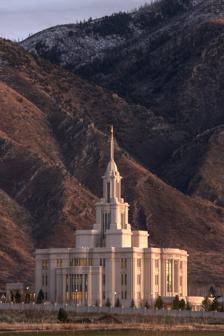
Building: Payson Utah Temple
Country: United States of America
Year built: 2015
Payson Utah Temple Number 146 Dedication June 7, 2015, by Henry B. Eyring Site 10.63 acres (4.30 ha) Floor area 96,630 sq ft (8,977 m 2 ) • News & images Church chronology ← Córdoba Argentina Temple Payson Utah Temple → Trujillo Peru Temple Additional information Announced January 25, 2010, by Thomas S. Monson Groundbreaking October 8, 2011, by Dallin H. Oaks Open house April 24-May 23, 2015 Current president Rodolfo Alalay Carlos Location Payson, Utah , U.S. Geographic coordinates 40°1′7.52″N 111°44′54.07″W / 40.0187556°N 111.7483528°W / 40.0187556; -111.7483528 Baptistries 1 Ordinance rooms 3 Sealing rooms 7 Clothing rental Yes Notes A public open house was held from April 24-May 23, 2015, excluding Sundays, and the temple was dedicated in three sessions on June 7, 2015. ( edit ) The Payson Utah Temple is a temple of the Church of Jesus Christ of Latter-day Saints in Payson, Utah . The temple is located on the southernmost edge of Utah's Wasatch Front , and is the 15th dedicated temple in the state. Payson Utah Temple Payson Utah Temple History The intent to construct the temple was announced on January 25, 2010, by church president Thomas S. Monson . The temple is located near the intersection of 930 West and 1550 South in Payson, on previously undeveloped land. Additional details, such as the temple's planned size, were not available at the time of the announcement. Dallin H. Oaks presided at the groundbreaking ceremony on October 8, 2011, with William R. Walker conducting and Steven E. Snow , Jay E. Jensen , and Janette Hales Beckham in attendance. Jason Chaffetz (representative for Utah's 3rd congressional district , which includes Payson) participated in the shovel ceremony. When construction was completed in 2015, the temple became one of the largest built in recent years, at 96,630 square feet on a 15-acre lot. A public open house took place from April 24 through May 23, 2015, excluding Sundays. The temple was dedicated by Henry B. Eyring on June 7, 2015. In 2020, like all the church's other temples, the Payson Utah Temple was closed in response to the coronavirus pandemic . See also LDS Church portal Deseret Peak Heber Valley Vernal Price Ephraim Manti Monticello Cedar City St. George Red Cliffs Montpelier Grand Junction Other US Temples Temples in Utah ( edit ) Wasatch Front Temples Bountiful Brigham City Draper Jordan River Layton Lehi Lindon Logan Mount Timpanogos Ogden Oquirrh Mountain Orem Payson Provo Provo City Center Salt Lake Saratoga Springs Smithfield Syracuse Taylorsville West Jordan Temples along the Wasatch Front ( edit ) = Operating = Under construction = Announced = Temporarily Closed ( edit ) The Church of Jesus Christ of Latter-day Saints in Utah Comparison of temples of The Church of Jesus Christ of Latter-day Saints List of temples of The Church of Jesus Christ of Latter-day Saints List of temples of The Church of Jesus Christ of Latter-day Saints by geographic region Temple architecture (Latter-day Saints) References